The Balloon Vendor

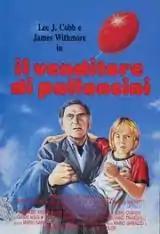
Film poster

The Balloon Vendor (also released as Last Moments and The Last Circus Show) is a 1974 Italian drama film directed by Mario Gariazzo and starring James Whitmore.